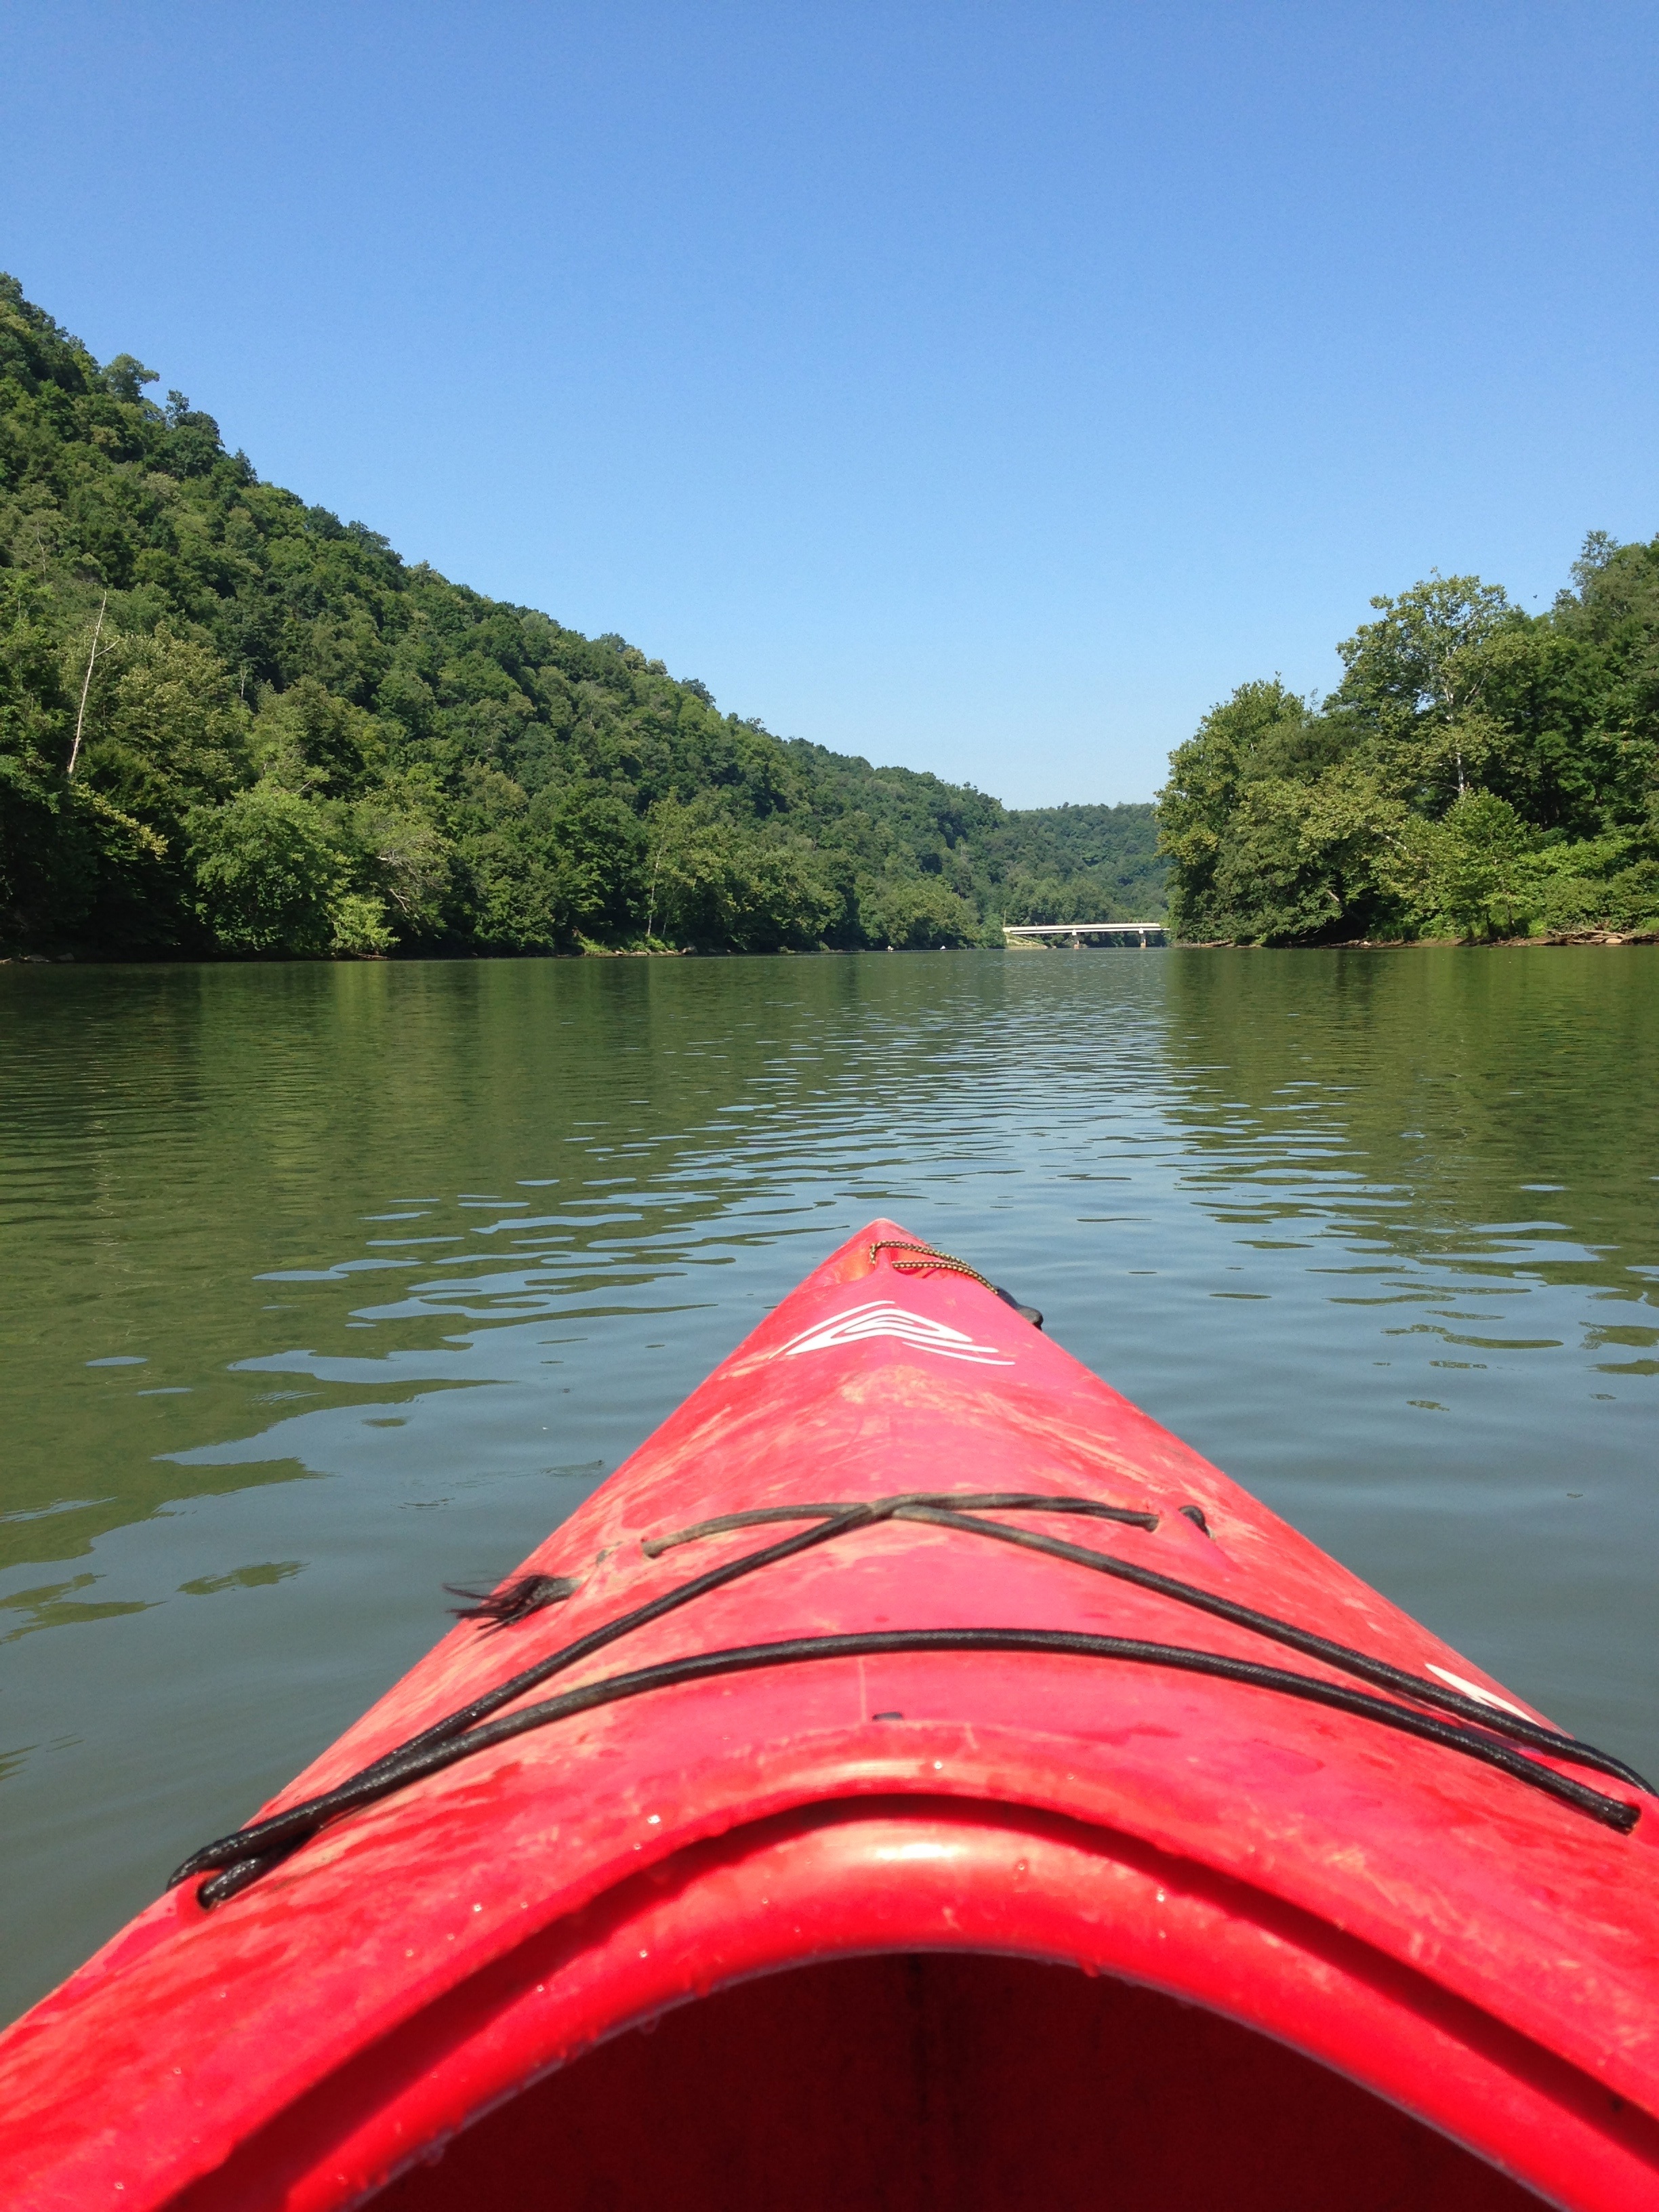
boat, river, canoe, paddle, vehicle, kayak, sports equipment, boating, kayaking, watercraft, water sport, sea kayak, watercraft rowing